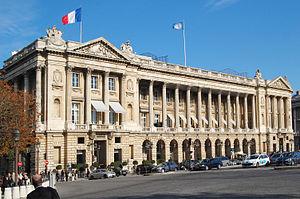
Hotel Crillon, Place de la Concorde, Paris, France"
La pierre armée est l'autre nom du chaînage des murs, réalisé avec des armatures et des tirants métalliques noyés dans la maçonnerie. Ceux-ci communiquent à l'ouvrage maçonné une capacité mécanique accrue de résistance à la flexion.
Le terme palace signifie en général un hôtel de luxe.
La place de la Concorde, avec 8,64 hectares, est la plus grande place de Paris. Le nom aurait été choisi par le Directoire pour marquer la réconciliation des Français après les excès de la Terreur.
L’hôtel de Crillon, à Paris, est l'un des plus anciens et des plus luxueux hôtels au monde. Il est situé au pied des Champs-Élysées, au nᵒ 10 au nord de la place de la Concorde.
La Fédération internationale de l'automobile est une organisation à but non lucratif, sise au 8 place de la Concorde à Paris, France, qui regroupe 240 membres dans 144 pays. Créée en 1904, elle est surtout connue pour sa gestion des plus importantes épreuves de course automobile mondiales, mais son étendue comprend tout ce qui concerne l'automobile, routes, mobilité, environnement, sécurité routière, etc.
Ange-Jacques Gabriel est un architecte français, Premier architecte du Roi, né à Paris le 23 octobre 1698 et mort dans la même ville le 4 janvier 1782.